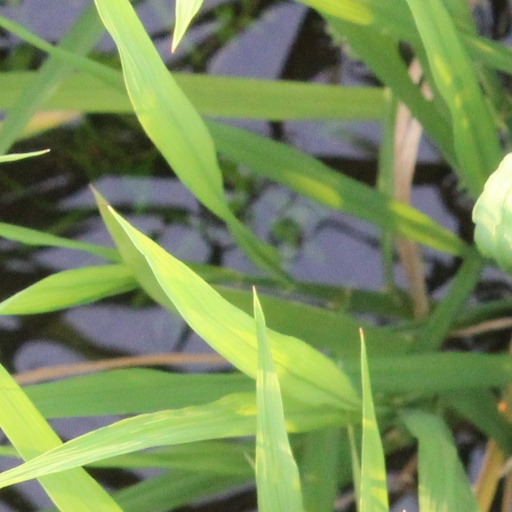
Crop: rice